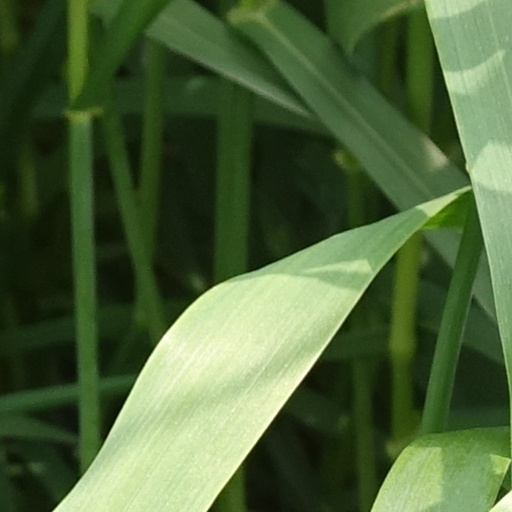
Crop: wheat